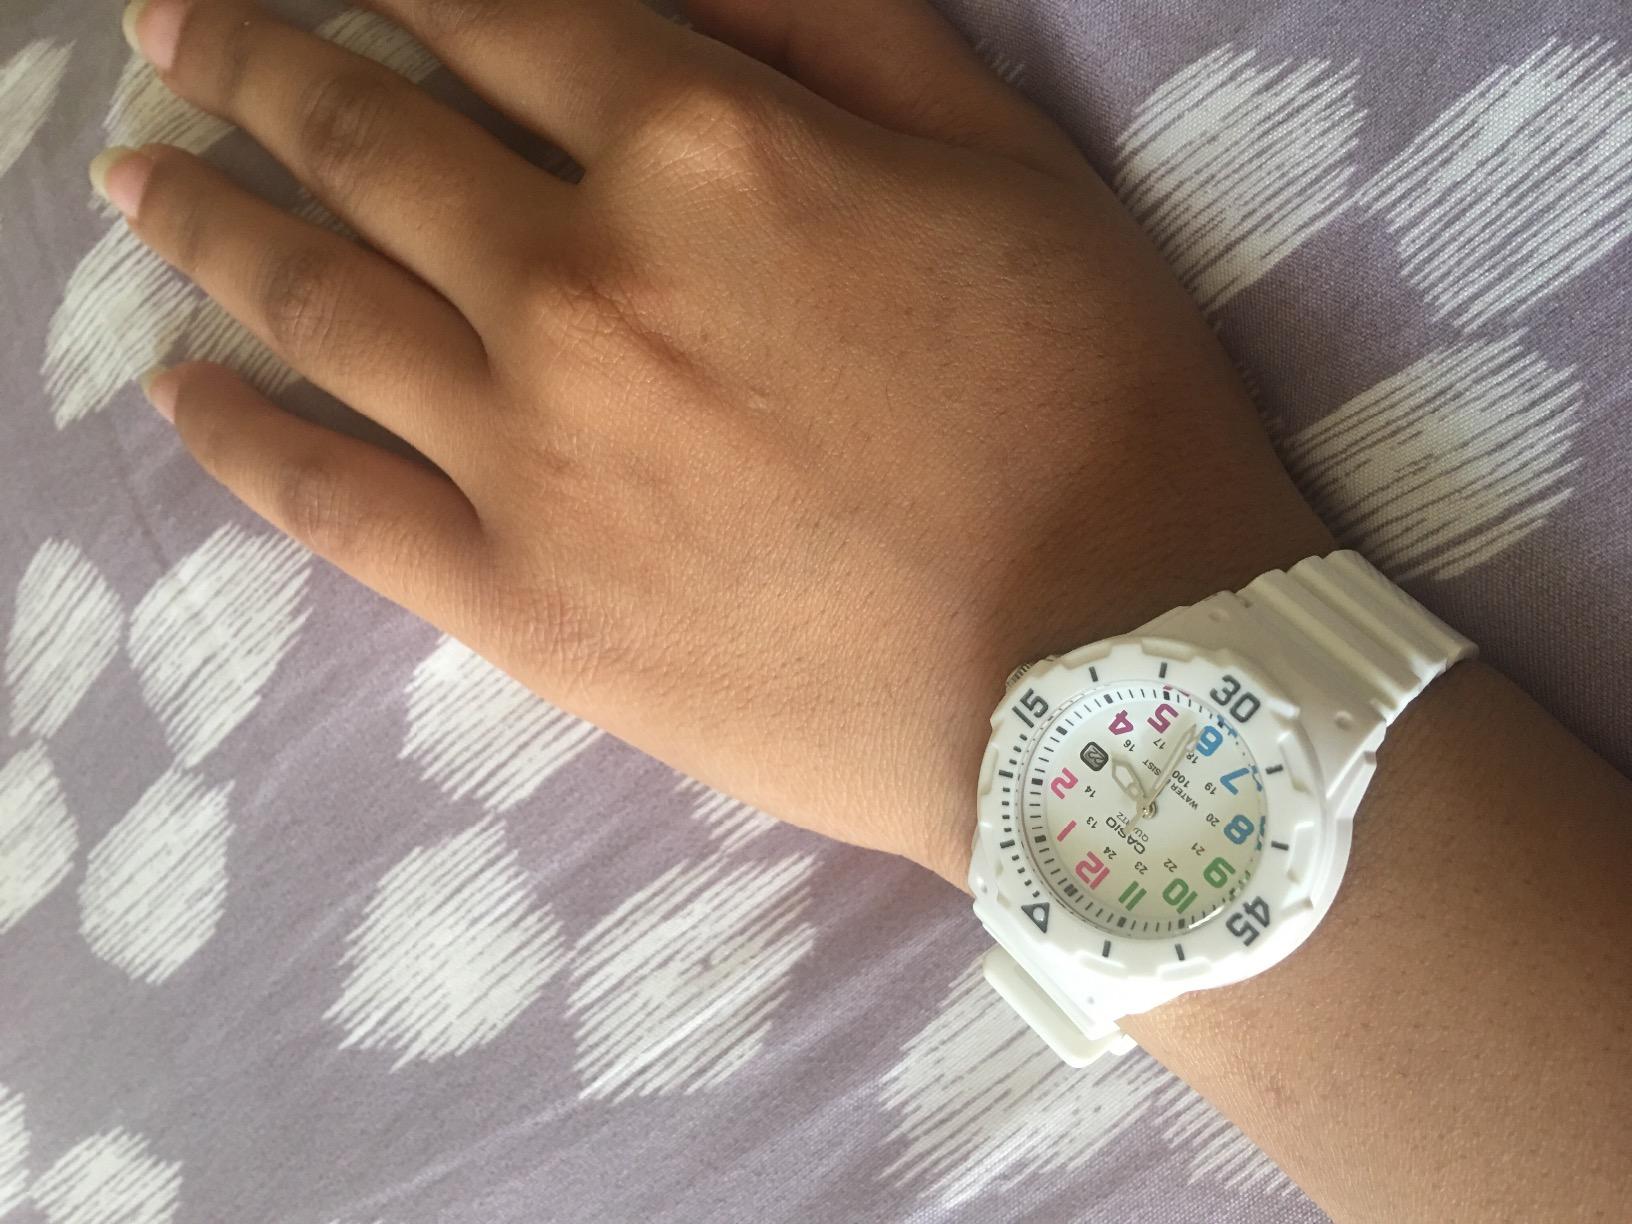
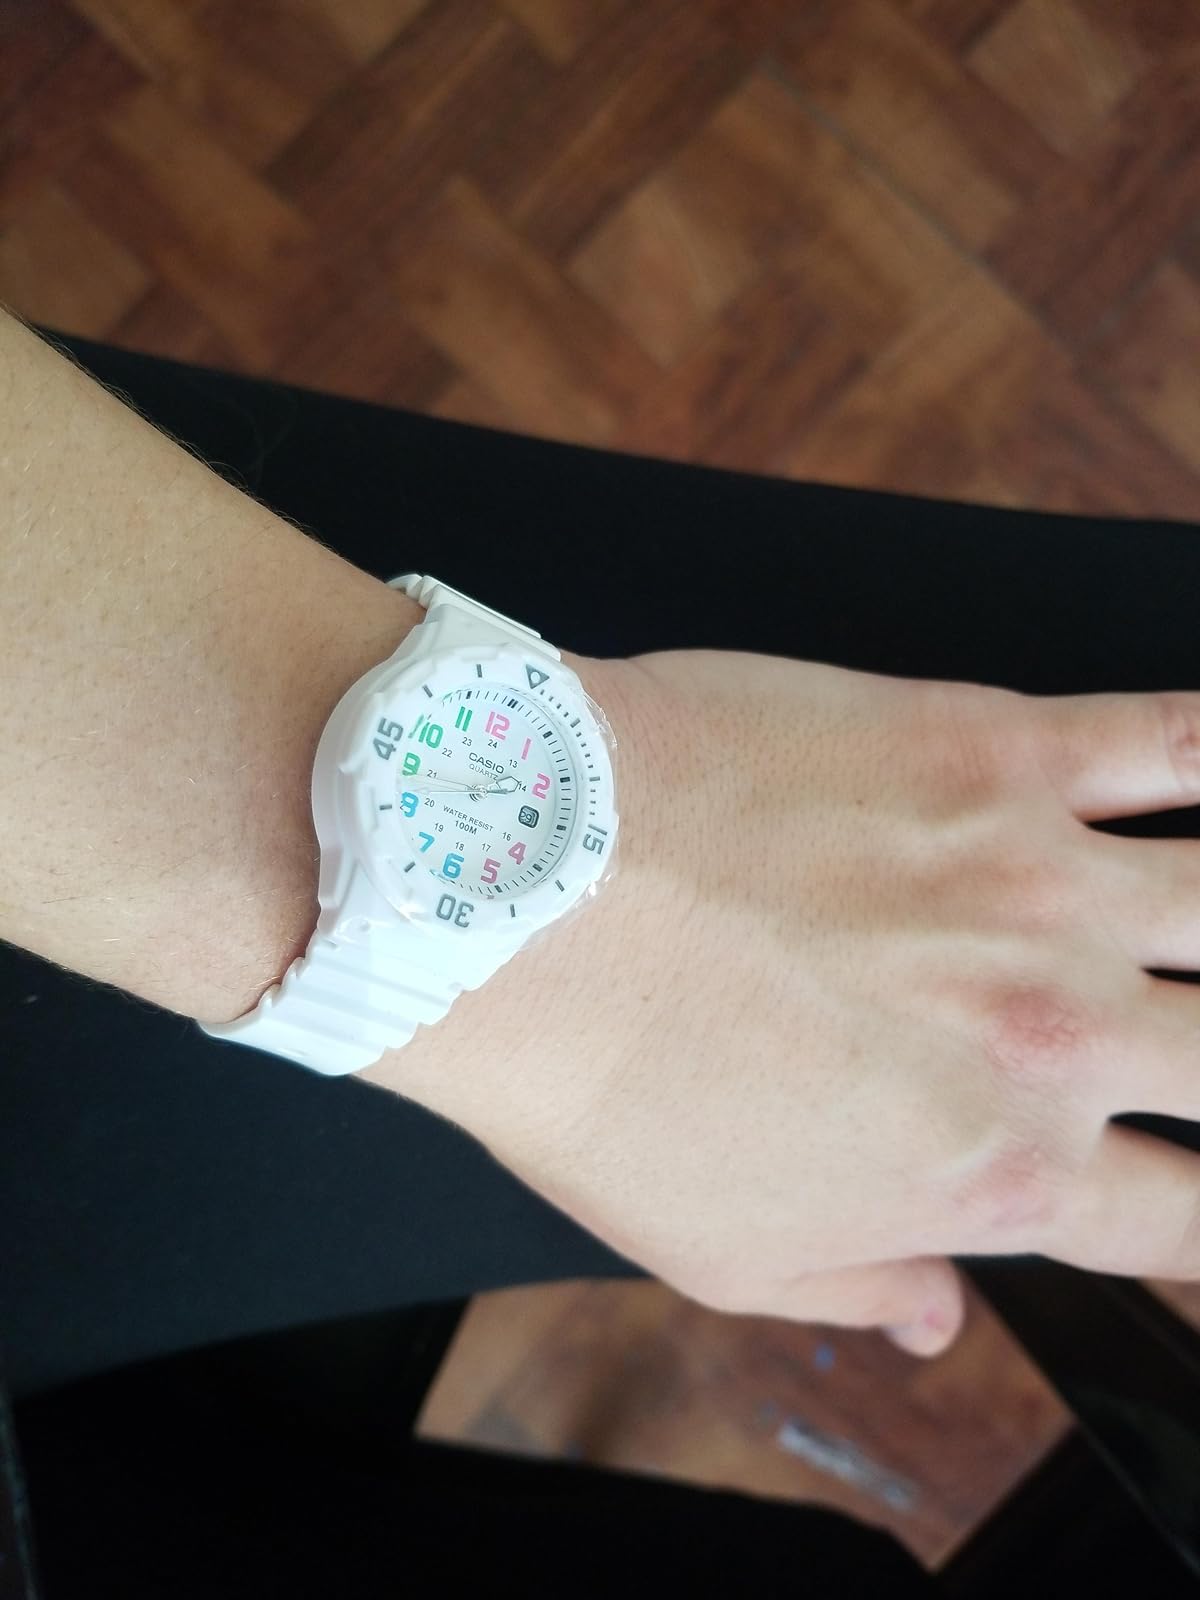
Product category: accessories_watch
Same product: yes